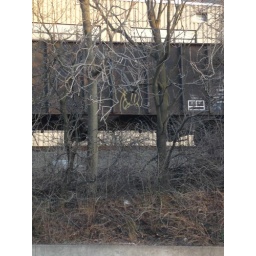
On a train car beside the Heinz plant.